Plane partition

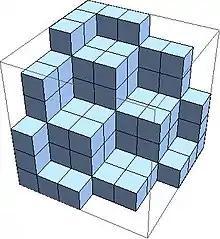
A totally symmetric self-complementary plane partition

The formula formula_80 was conjectured by William H. Mills, Robbins and Howard Rumsey in their work "Self-Complementary Totally Symmetric Plane Partitions". The total number of totally symmetric self-complementary plane partitions is given by